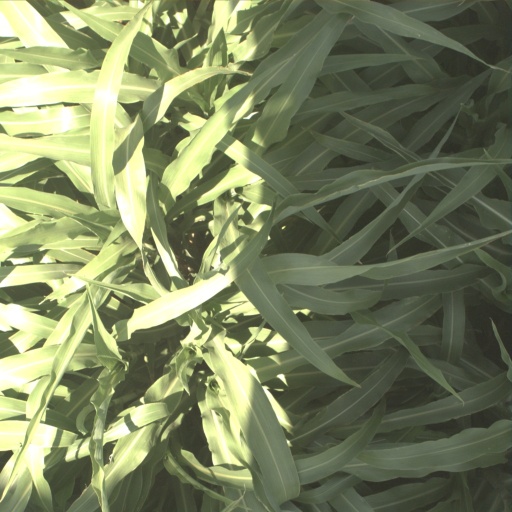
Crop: sorghum